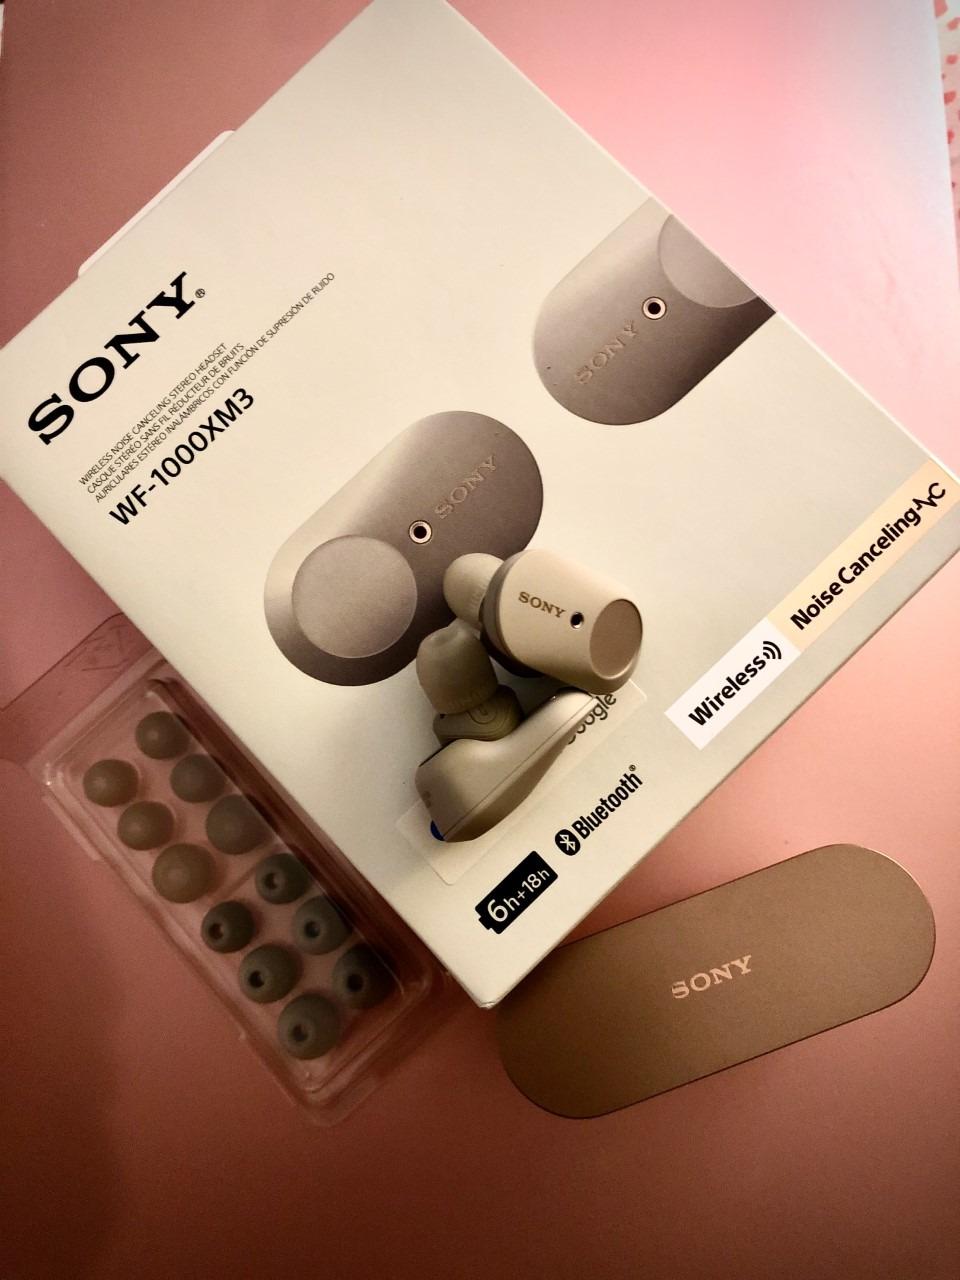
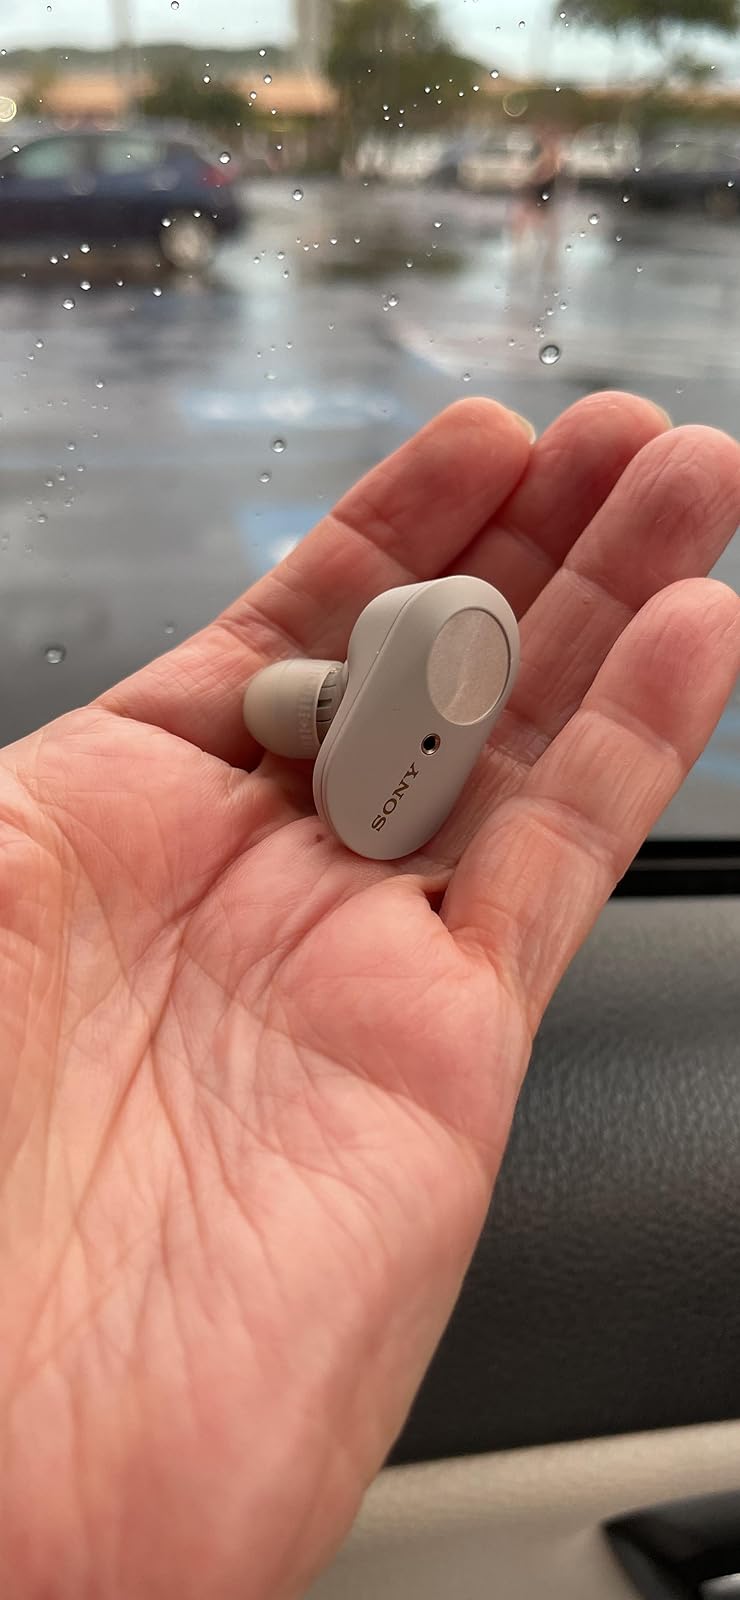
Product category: earbuds
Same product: yes